FN Five-seven

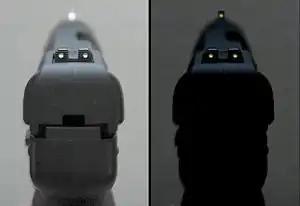
The tritium-illuminated fixed sights of the "Five-seven USG" pistol, in normal and dim lighting.

The Five-seven has a sight radius of ; the pistol is currently offered with either adjustable sights or fixed sights. The "three-dot" type adjustable sights consist of a 2.9-mm (0.12 in) square notch rear and a 3.6-mm (0.14 in) blade front, which has a height of . The sights are targeted at , but can be adjusted for either windage or elevation. The "three-dot" type C-More fixed sights, which are offered as a low profile alternative to the adjustable sights, can only be adjusted for windage. The fixed sights are targeted at using SS195LF ammunition, and are available with or without tritium-illuminated inserts ("night sights") to aid use of the pistol in dim lighting.